World Rugby

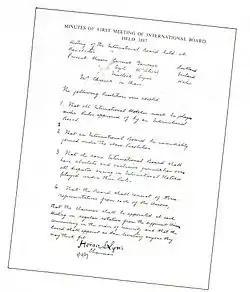
The minutes of the first formal meeting of the IRFB, from a meeting attended by Lyle and McAlistair of Ireland, Carrick and Gardner of Scotland, Mullock and Lyne of Wales

Until 1885 the laws of rugby football were made by England as the founder nation. However, following a disputed try in an international between Scotland and England in 1884, letters were exchanged in which England claimed that they made the laws, and the try should stand. Scotland refused to play England in the 1885 Home Nations Championship. Following the dispute, the home unions of Scotland, Ireland and Wales decided to form an international union whose membership would agree on the standard rules of rugby football. The three nations met in Dublin in 1886, though no formal regulations were agreed upon.